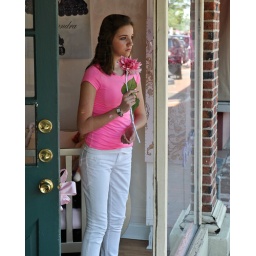
They had living mannequins in many of the store windows and other pink things in Red Bank today.